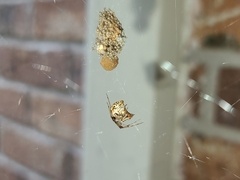
Species: Parasteatoda_tepidariorum